Landing signal officer

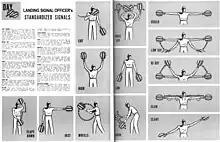
LSOs used flag semaphore prior to adopting paddles for better visibility at greater distance. The basic semaphore signal letters F for fast, N for low, U for high, and R for roger (or "right on") were retained with a few more specialized signals; but the original S for slow was replaced as shown in this illustration of the thirteen standardized LSO signals used by the U.S. Navy during World War II.

From the 1920s into the 1950s, U.S. Navy and Royal Navy LSOs used a variety of signals to assist pilots landing aboard aircraft carriers. The signals provided information on lineup with the deck, height relative to proper glide slope, angle of attack (fast or slow), and whether the plane's tailhook and wheels were down. The final signal was "the cut" (a slashing motion at the throat) ordering the pilot to reduce power and land the aircraft. In a properly executed landing, the aircraft's tailhook snagged an arresting wire that brought the plane to a halt. A "waveoff" was a mandatory order to abort the landing and go around for another attempt. Sometimes a proper approach drew a waveoff if the deck was "fouled" with aircraft or personnel in the landing area.